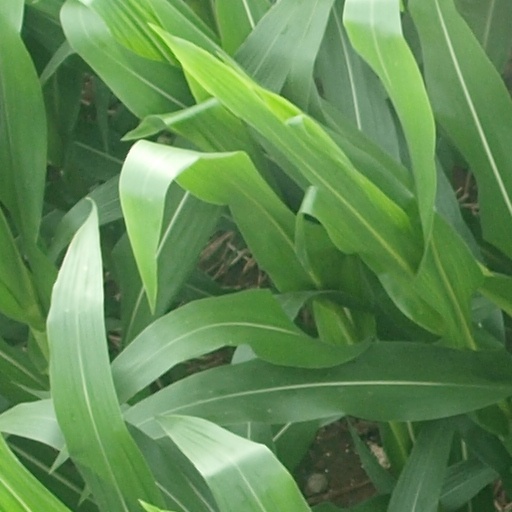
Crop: maize; corn